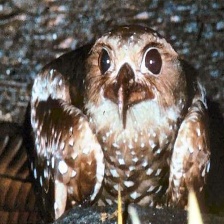
Species: OILBIRD
Scientific name: STEATORNIS CARIPENSIS